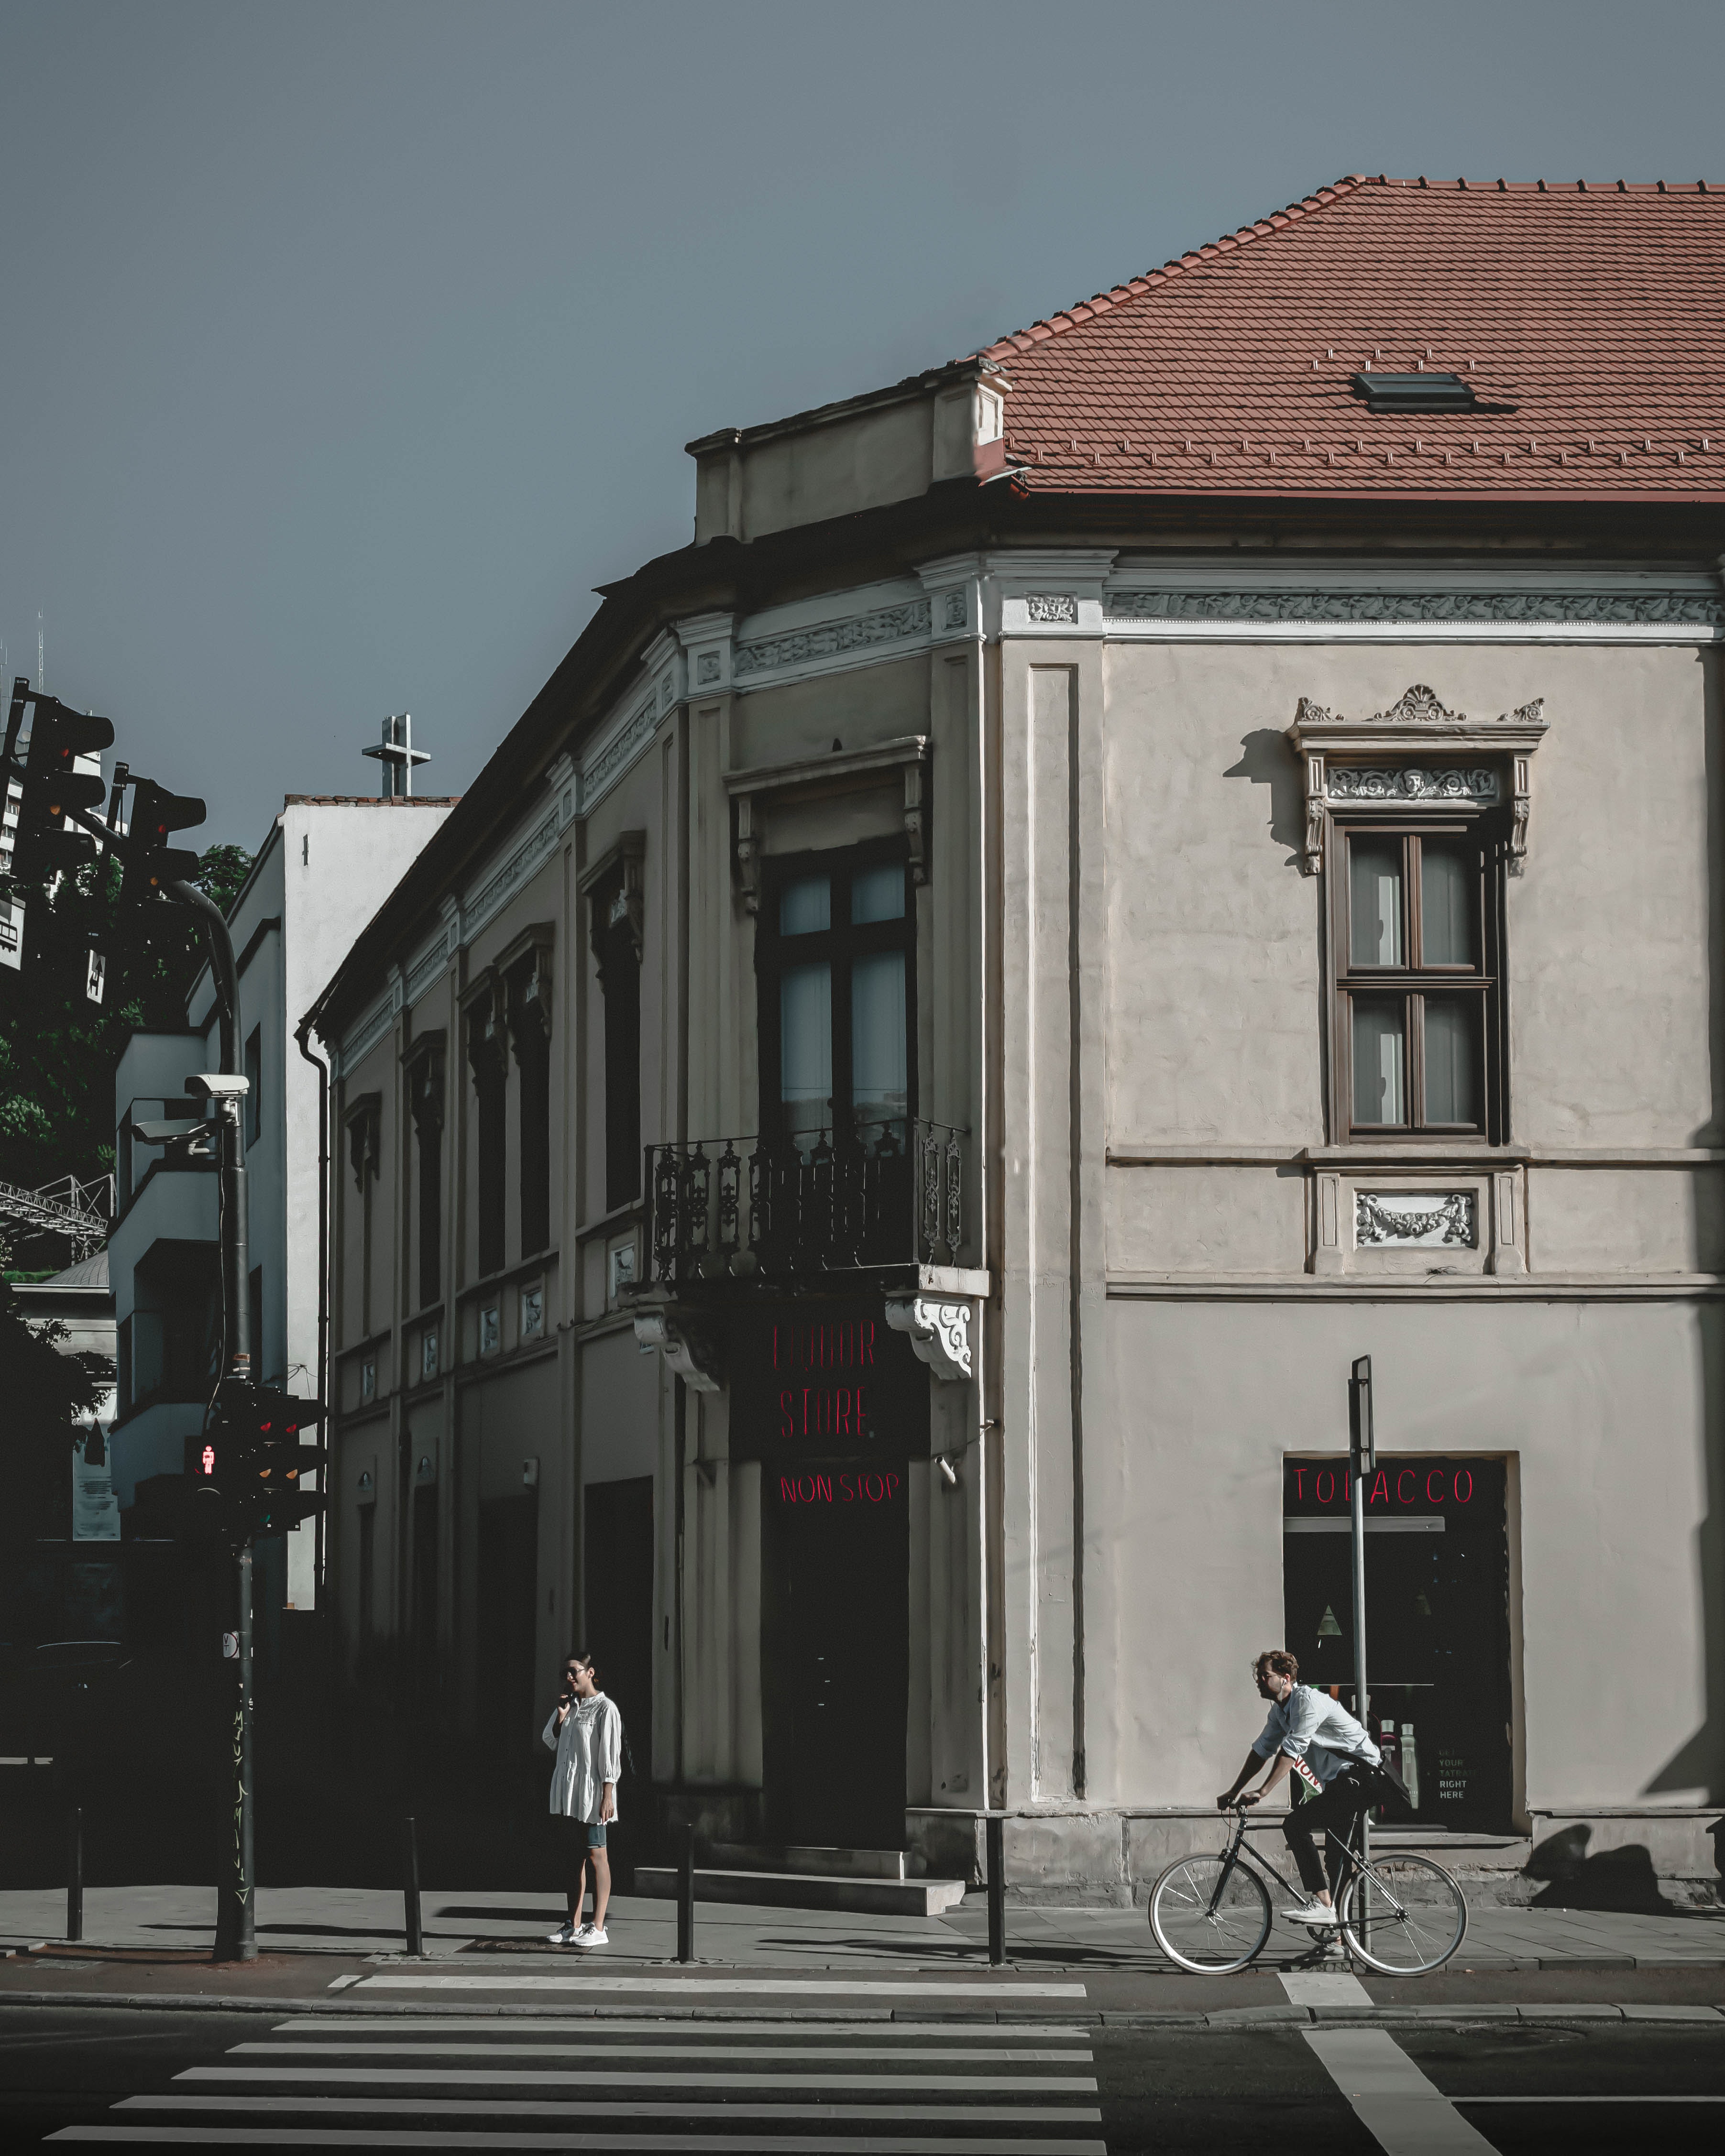
house, architecture, urban area, town, building, facade, snapshot, street, neighbourhood, city, metropolitan area, bicycle, infrastructure, monochrome, tree, black and white, road, vehicle, window, metropolis, home, street light, Tints and shades, balcony, sidewalk, style